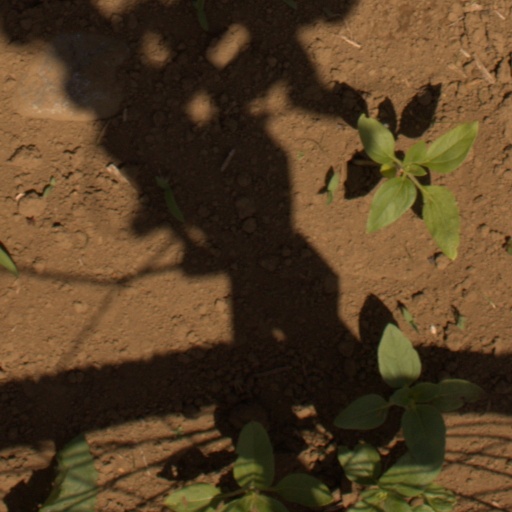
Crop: Jerusalem artichoke